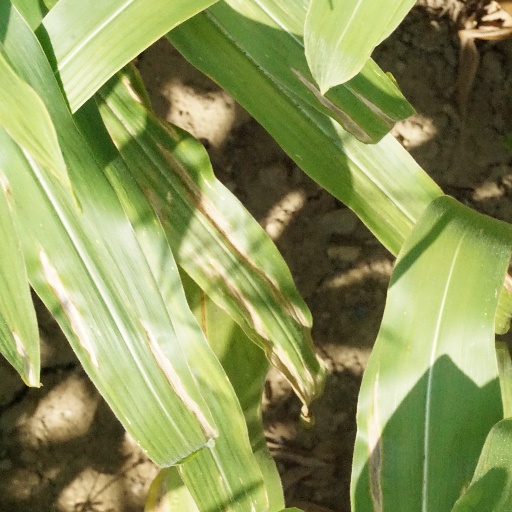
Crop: maize; corn